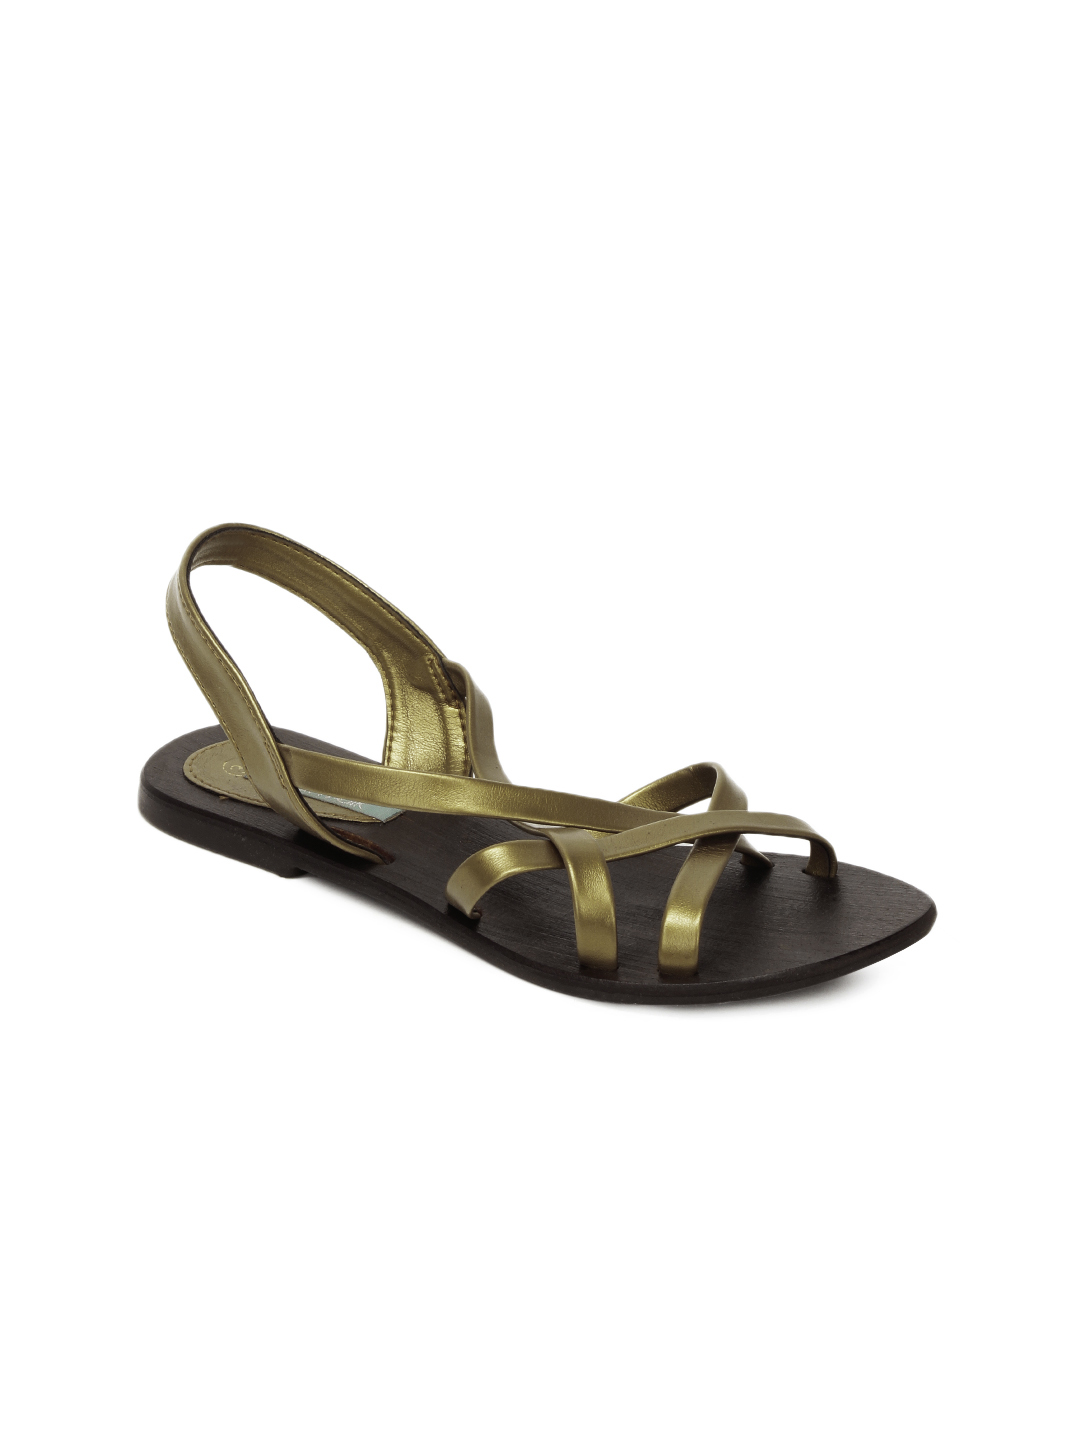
Catwalk Women Bronze Sandals
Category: Footwear / Shoes / Heels
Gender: Women
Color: Bronze
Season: Summer 2012
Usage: Casual